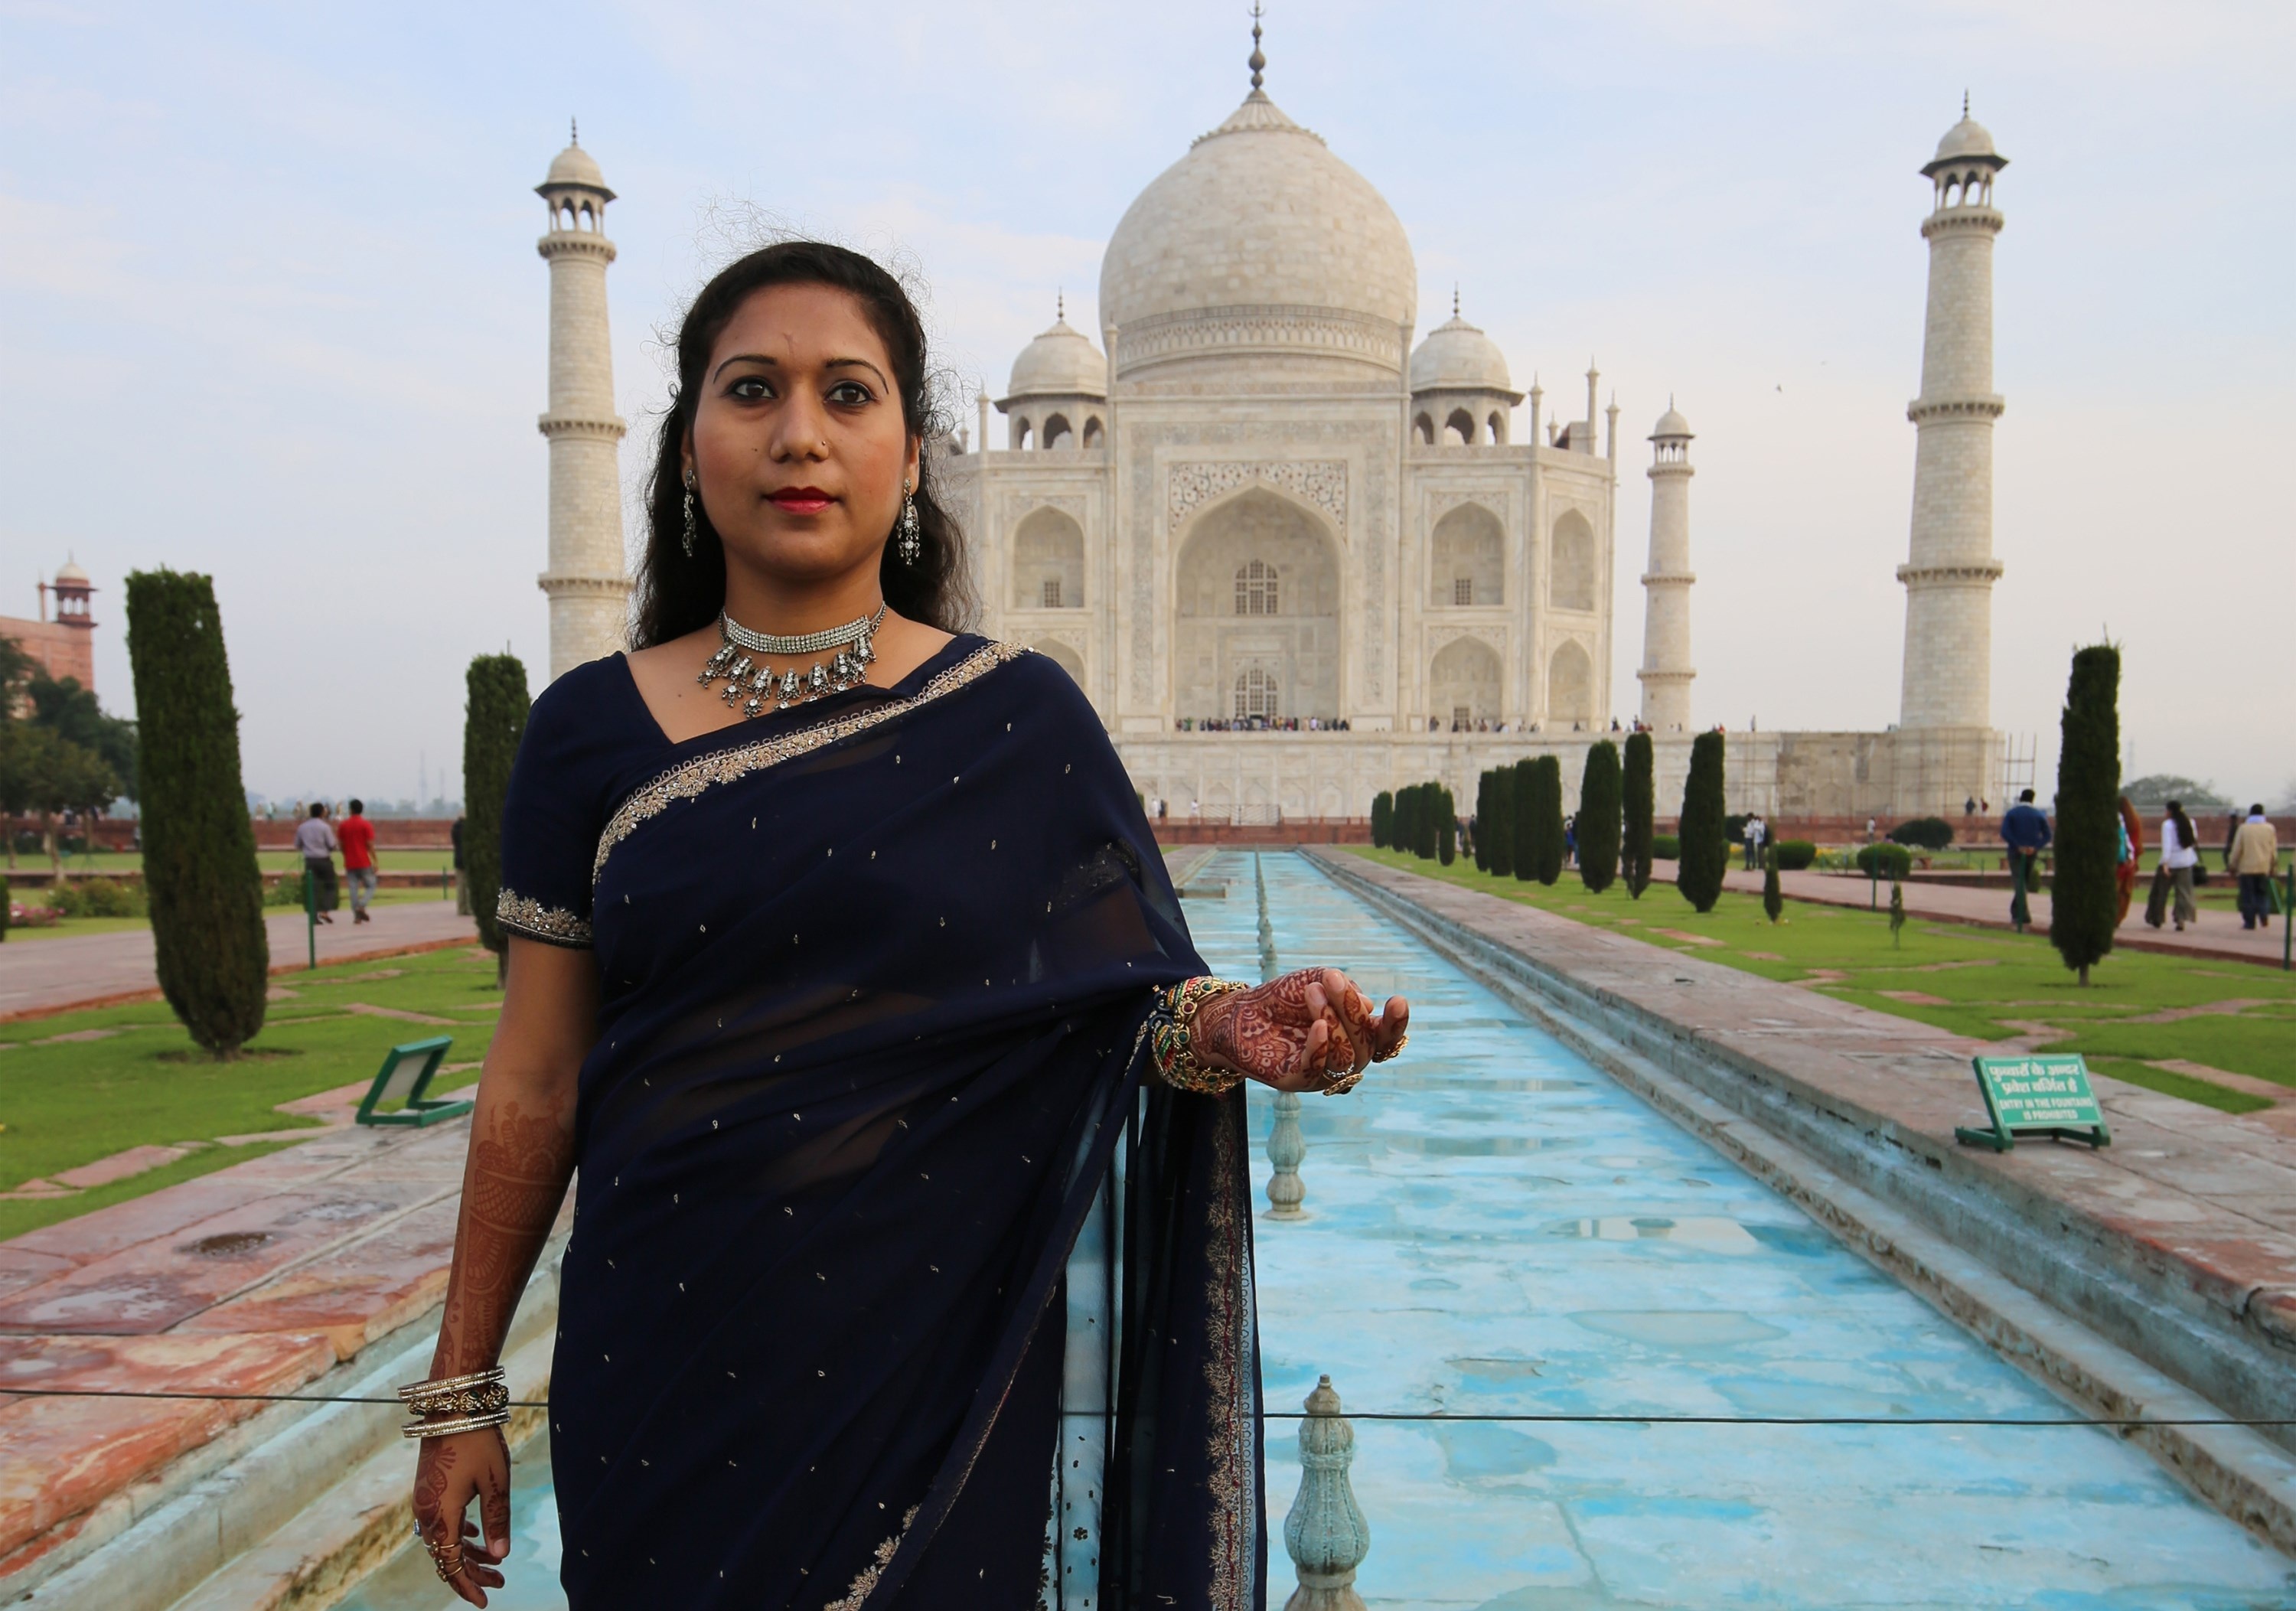
woman, vacation, religion, tourism, taj mahal, temple, culture, sari, india, tradition, agra, mehndi, hindus, mausuleo